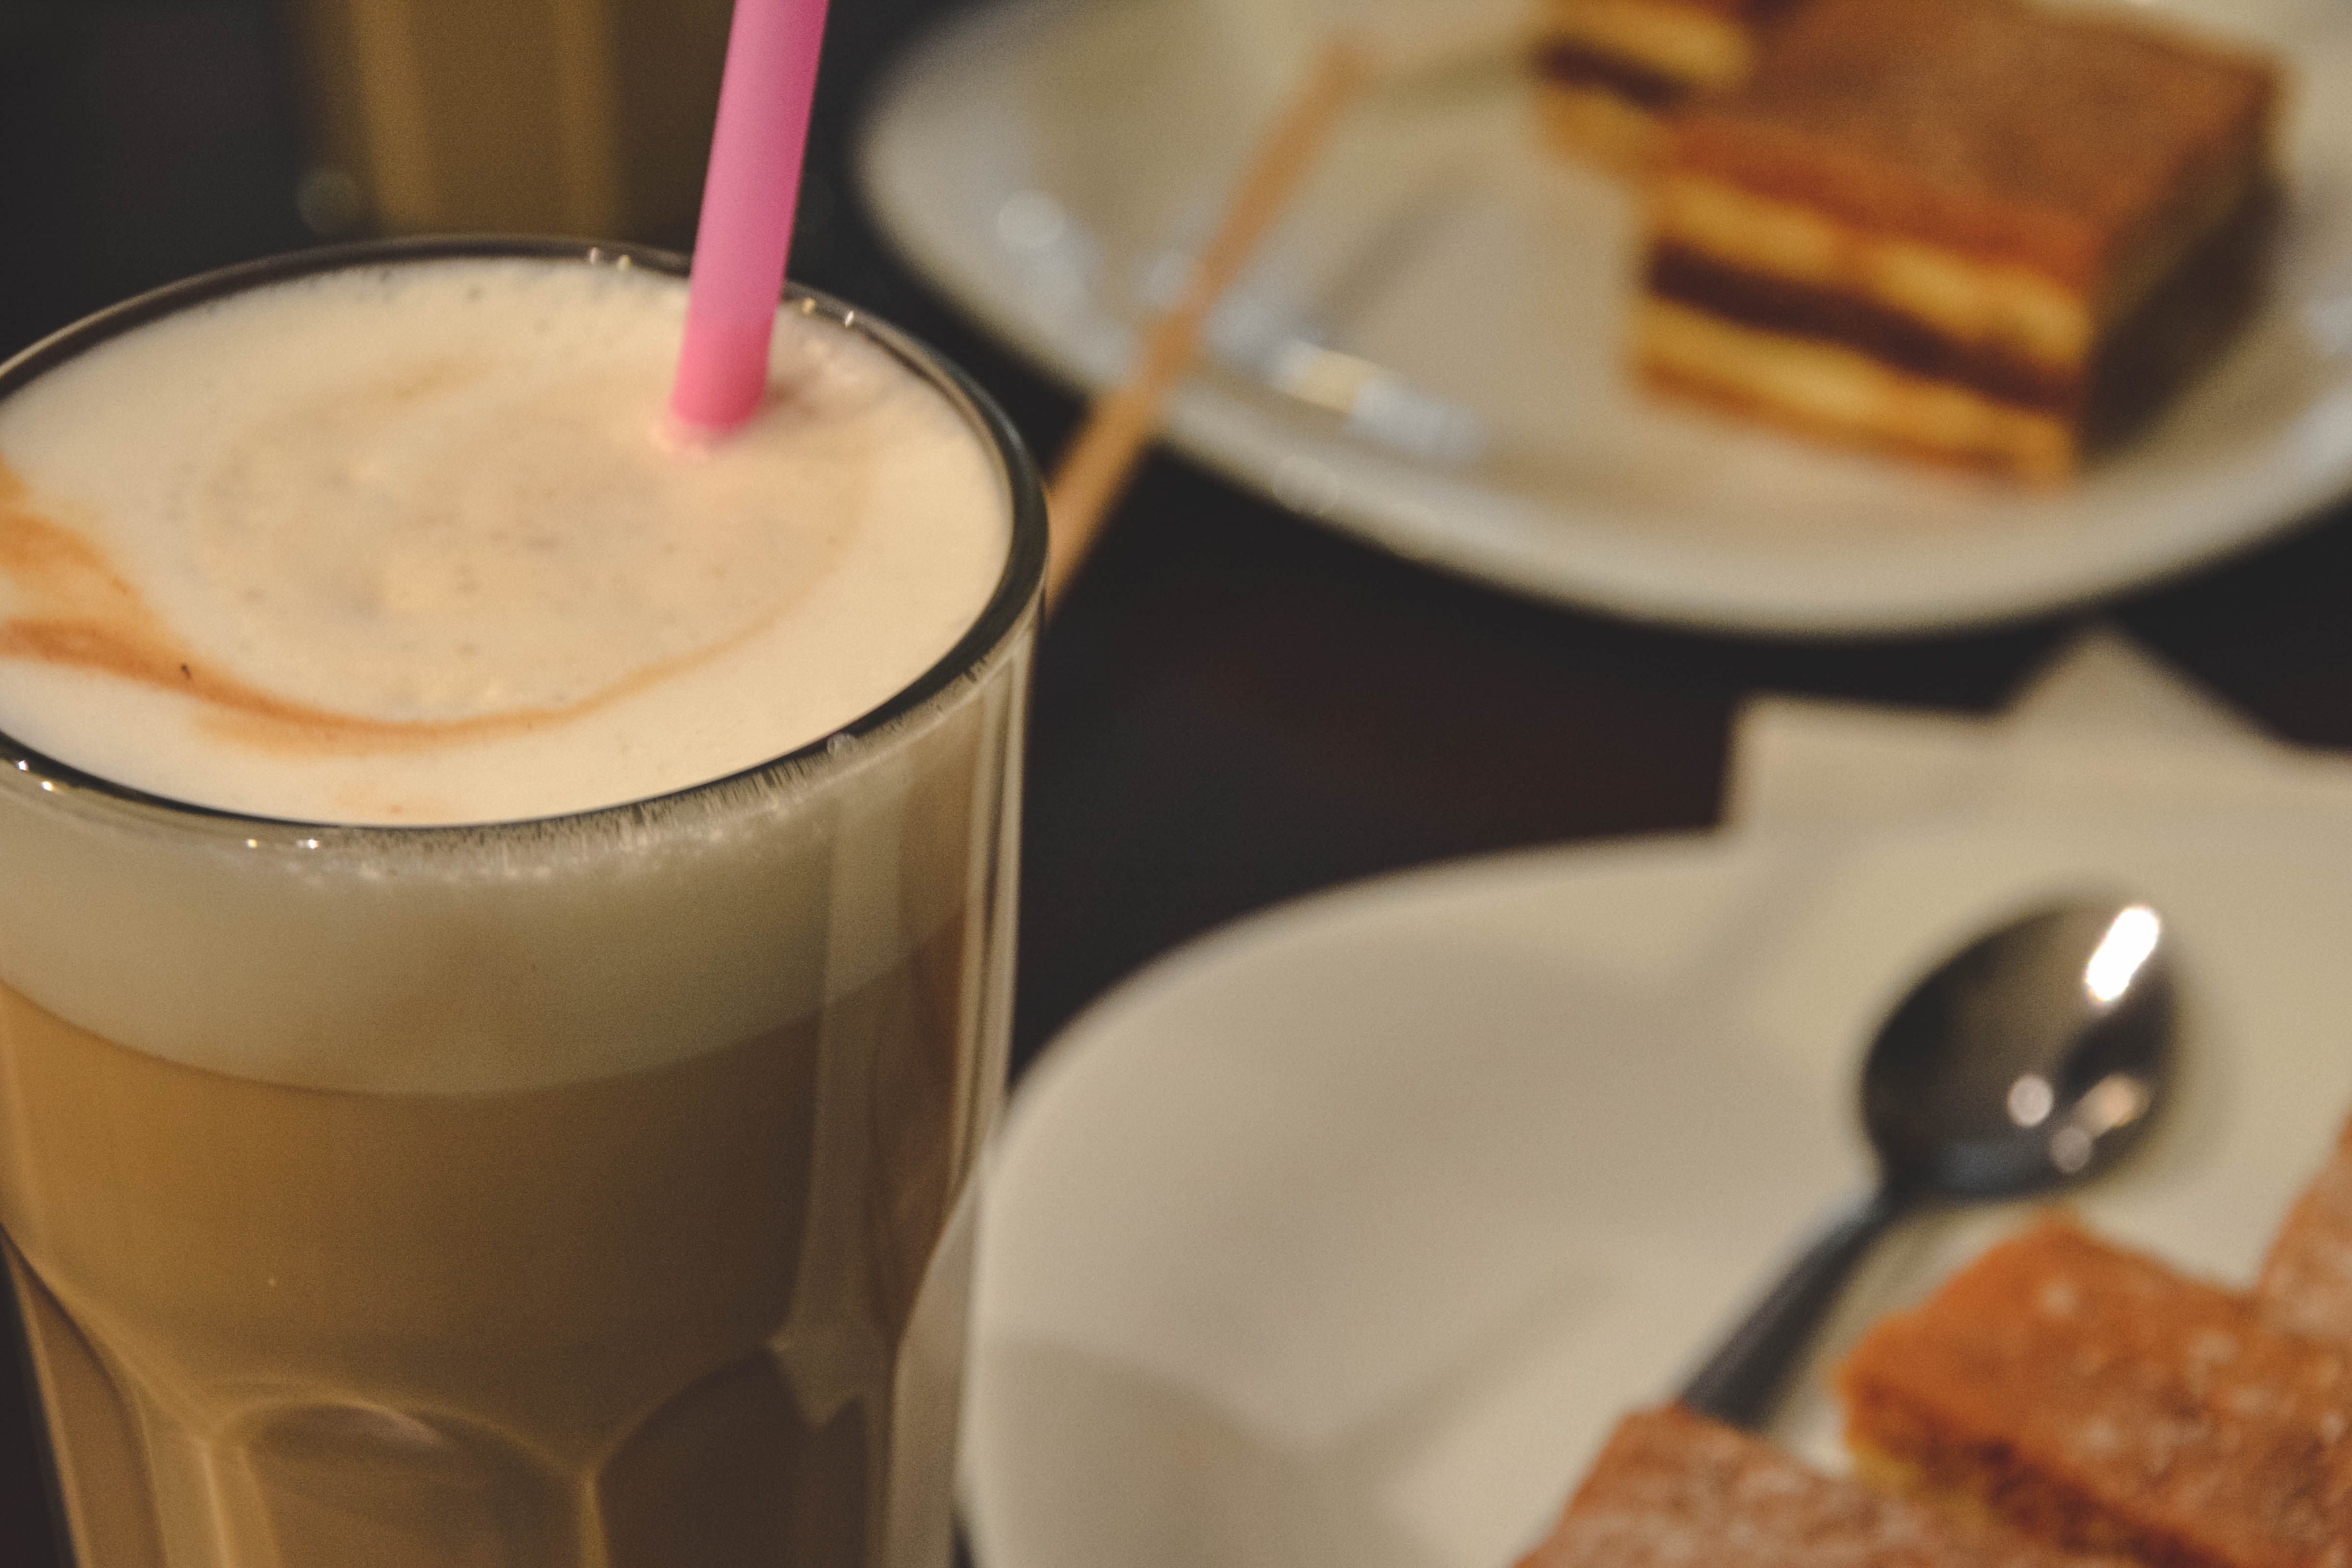
coffee, meal, food, drink, breakfast, dessert, flavor